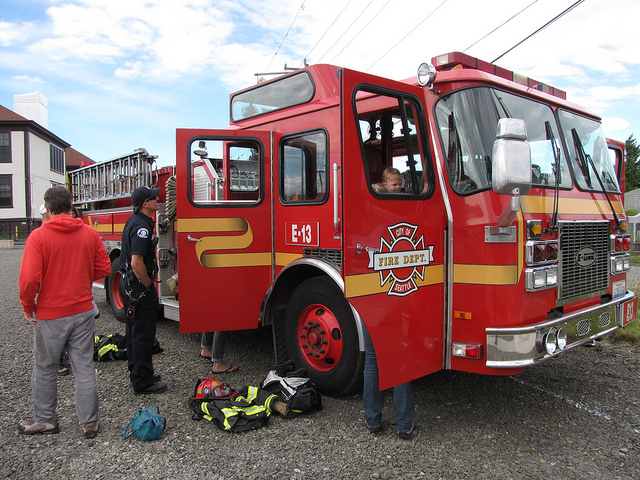
People standing in a parking lot by a fire truck.

A red fire truck with a fire fighter standing next to a giant baby hanging off the side of one of it's door.

a coupl eof men standing next to a fire truck

A red fire truck is parked with some fire fighters